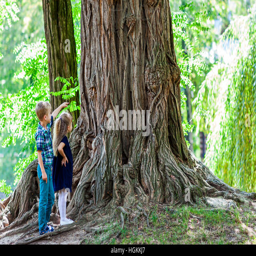
little boy and girl brother and sister standing beside a big stump of an old tree .